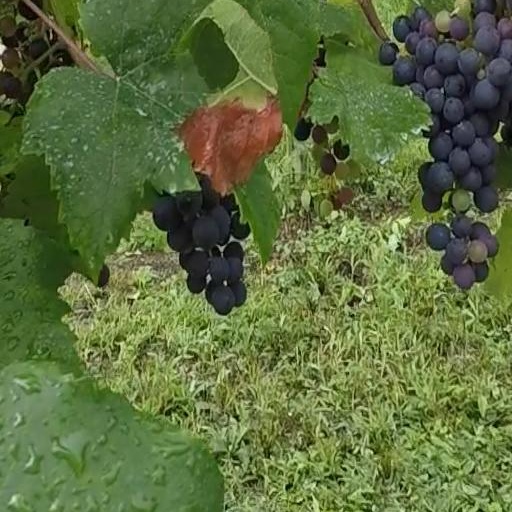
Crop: grape